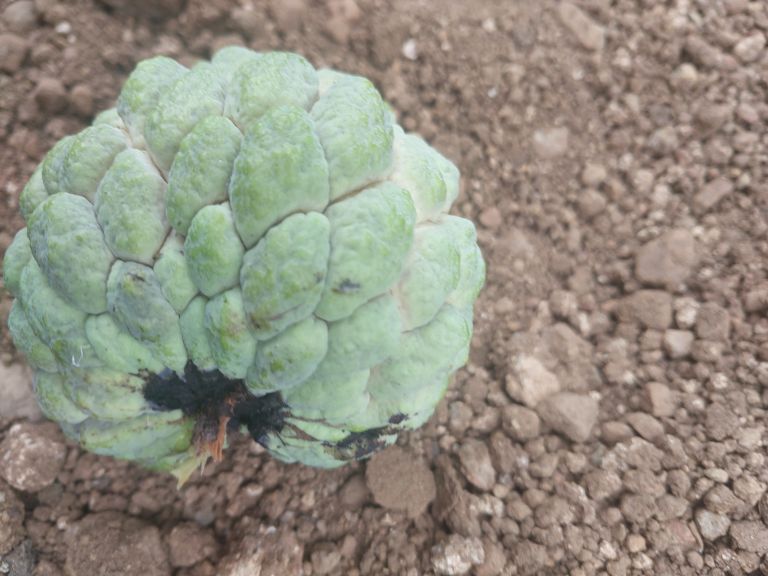
Disease label: Blank Canker